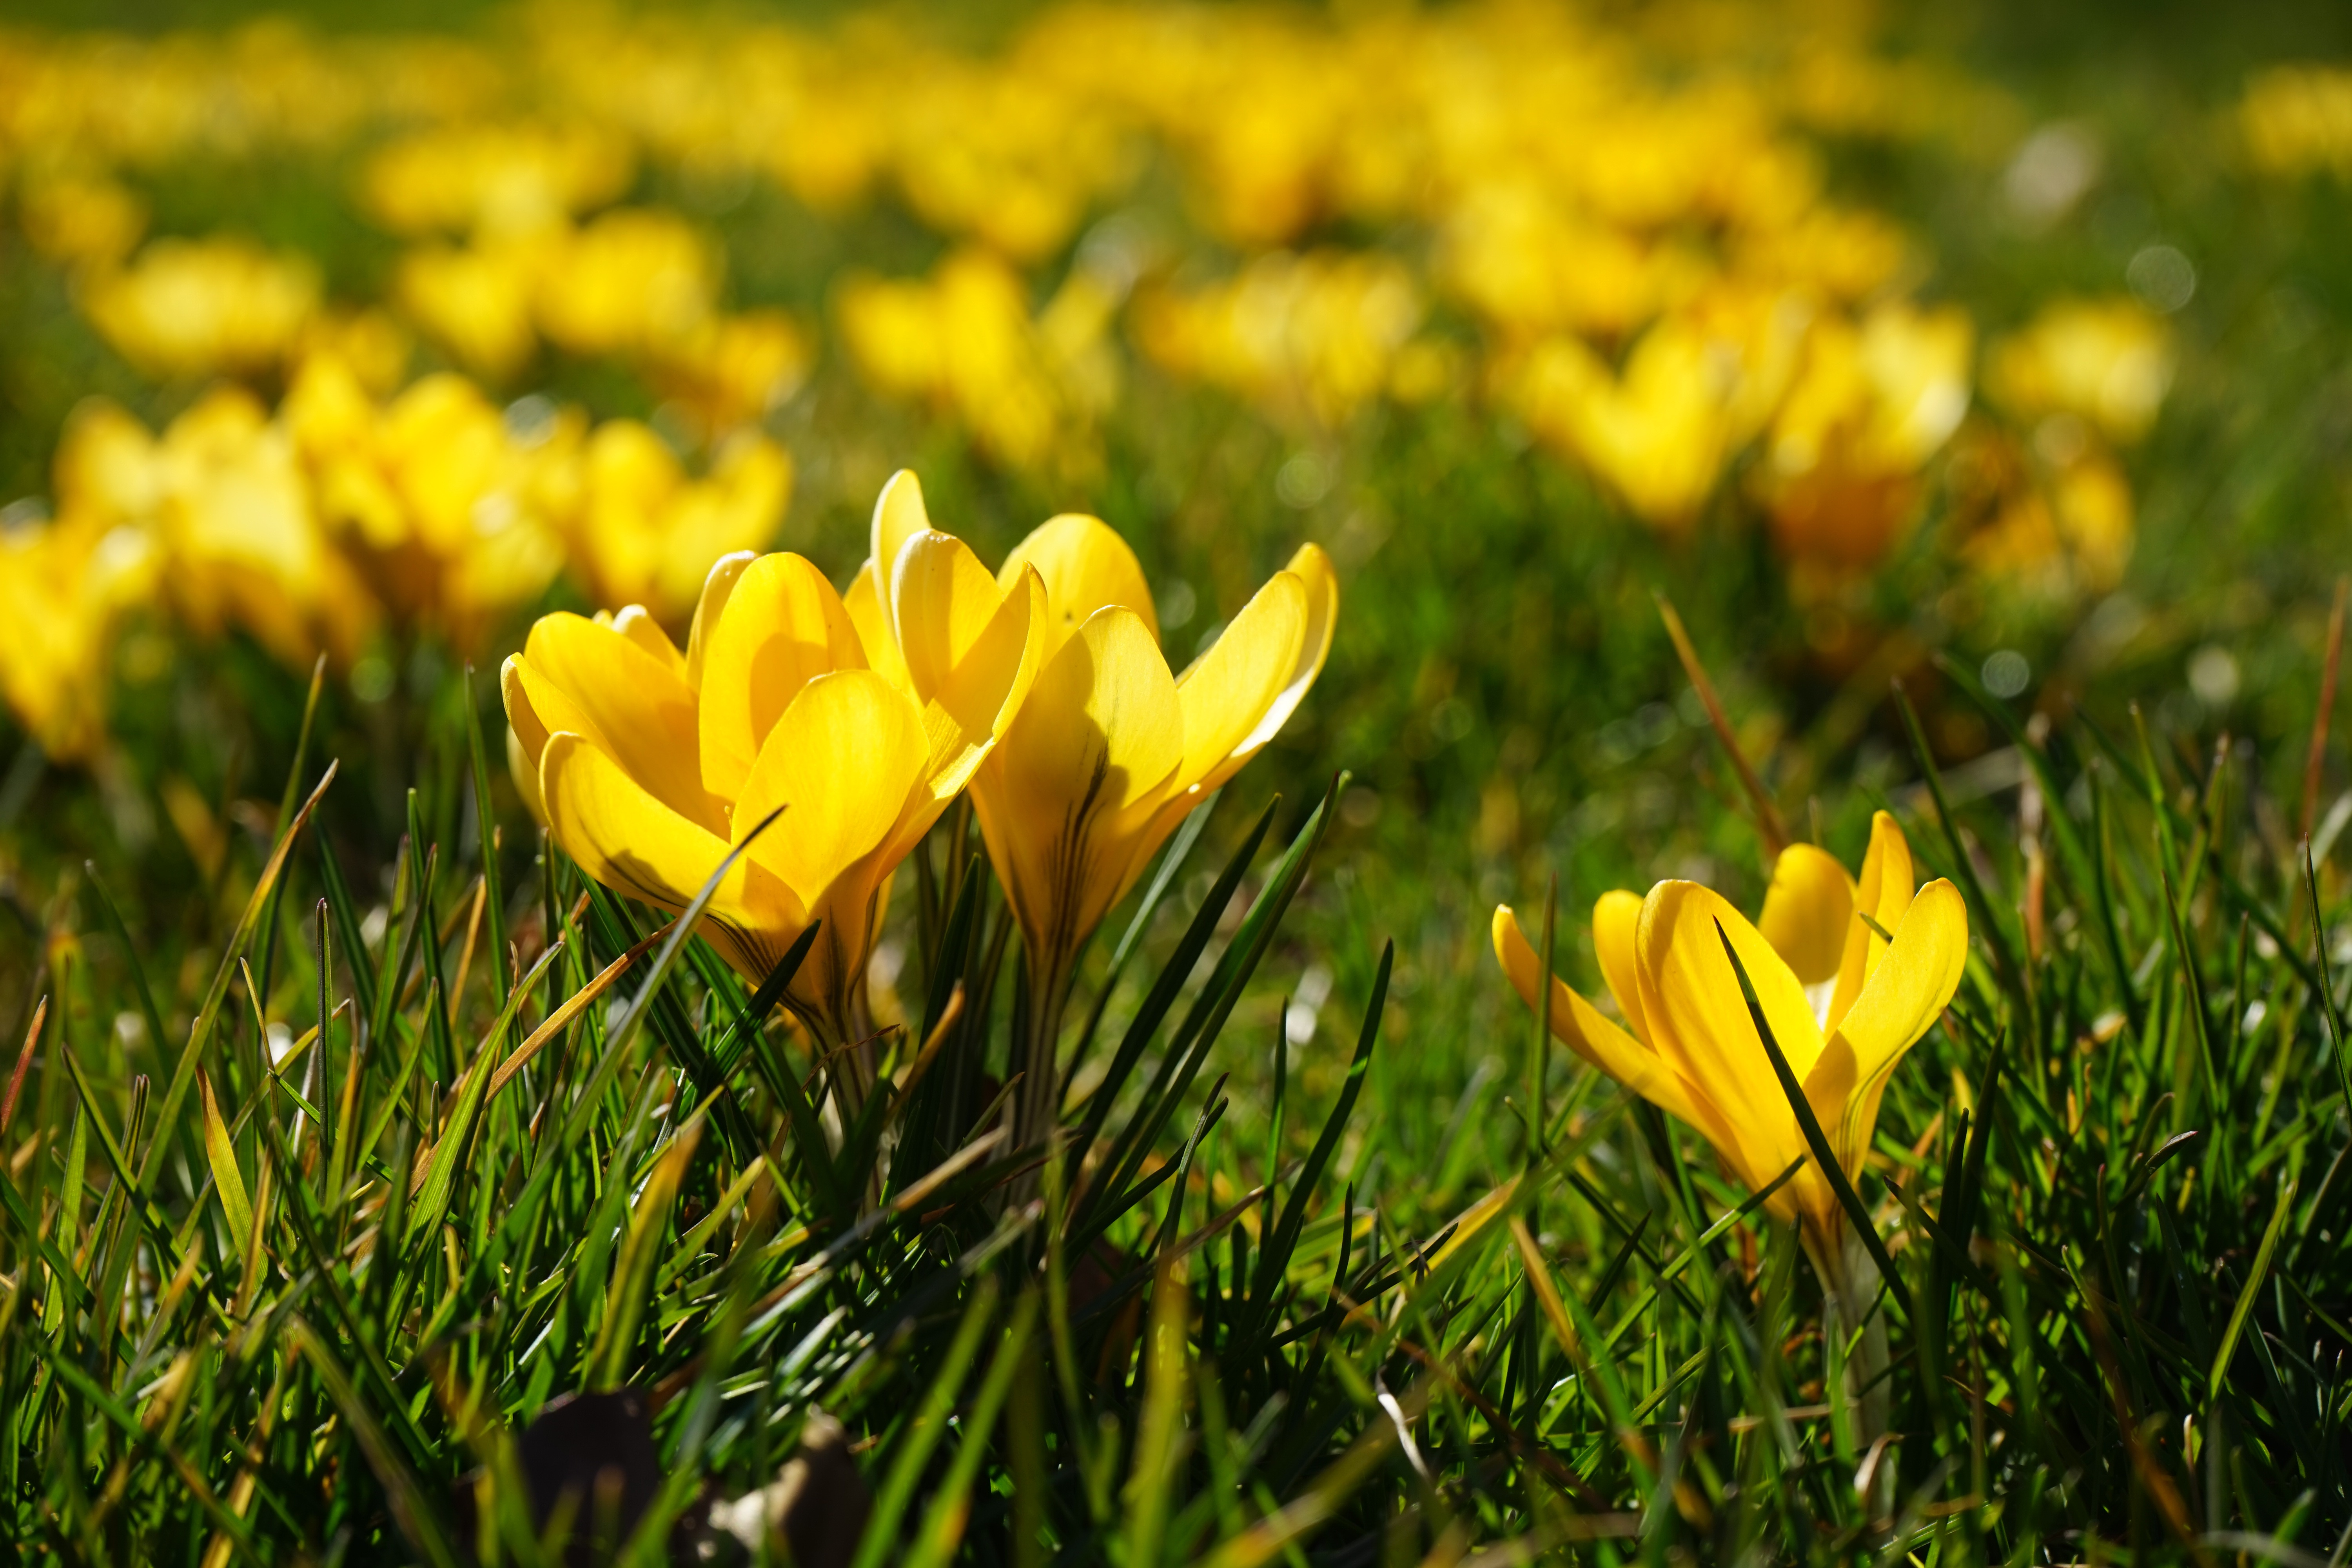
nature, grass, plant, field, meadow, prairie, sunlight, flower, petal, spring, yellow, flora, wildflower, flowers, grassland, mm, crocus, iridaceae, macro photography, ornamental plant, schwertliliengewaechs, flowering plant, fr hlingsbl her, land plant